Haxted Watermill

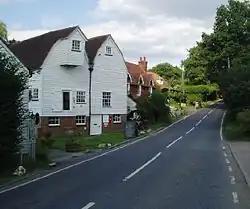

Haxted Watermill is a much-restored Grade II listed watermill in Surrey, England, close to the border with Kent, and is powered by the River Eden.